Royal Opera of Versailles

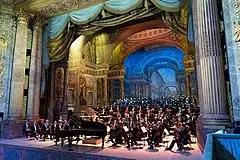
View of the stage

Construction work on the Opera began in earnest in 1765 and was completed in 1770. Ange-Jacques Gabriel reverted to an old design by Jules Hardouin-Mansart and Gaspare Vigarani: the Salle des Ballets, at the far north end of the château, which had been abandoned at the outbreak of the War of the Spanish Succession. The terminal pavilion of the north wing, intended for this, had been carried up to its full height only on the garden side; on the street side it had advanced no further than the foundations. At the time, it represented the finest example in theatre design, having 712 seats, and it was the largest theatre in Europe. Today, it remains one of the few 18th century theaters to have survived to the present day.